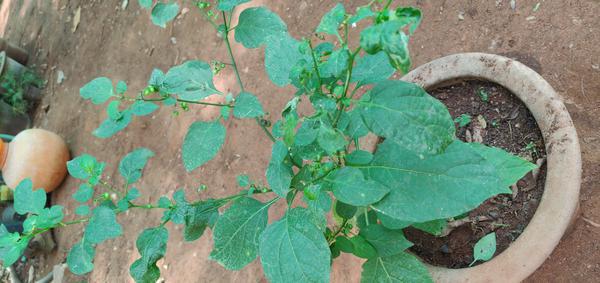
Plant: Ganike